Campbelltown, New South Wales

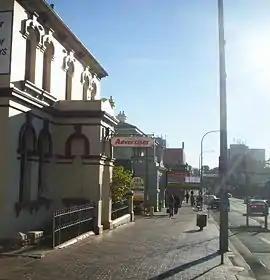
Queen Street in Campbelltown 2005

Campbelltown is a suburb located on the outskirts of the metropolitan area of Sydney, New South Wales, Australia. It is located in Greater Western Sydney south-west of the Sydney central business district by road. Campbelltown is the administrative seat of the local government area of the City of Campbelltown. It is also acknowledged on the register of the Geographical Names Board of New South Wales as one of only four cities within the Sydney metropolitan area.